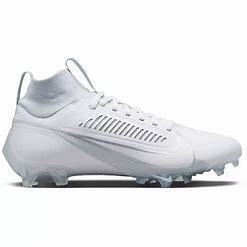
Brand: Nike
Model: Vapor Edge Pro 360